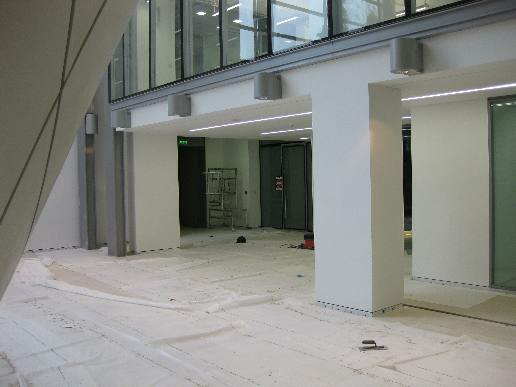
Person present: No